Savaal

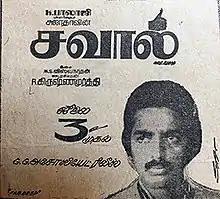
Theatrical release poster

Savaal is a 1981 Indian Tamil-language masala film directed by R. Krishnamoorthy, starring Kamal Haasan, Jaishankar, Vijayakumar, Sripriya and Lakshmi. The film was released on 3 July 1981 and did well at the box office. It is a remake of the Hindi film "Haath Ki Safai" (1974).